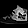
Label: Sneaker